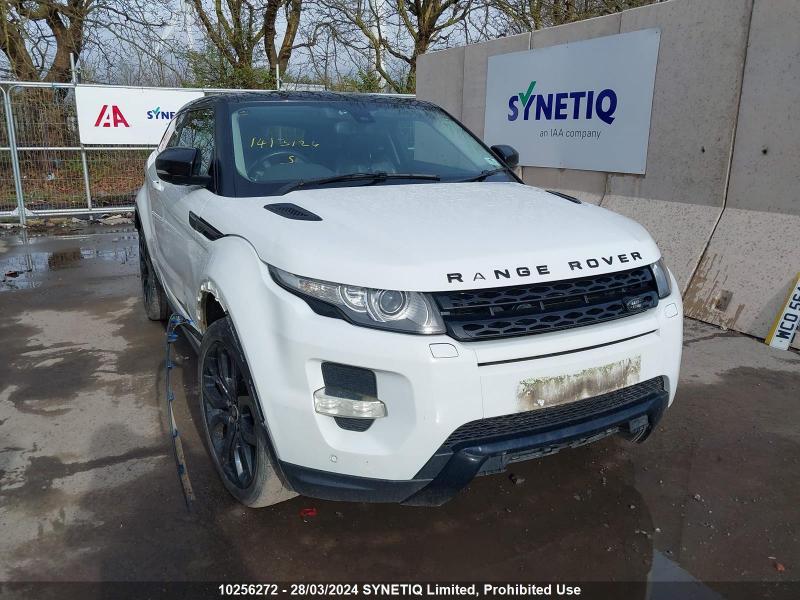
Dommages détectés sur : plaque d'immatriculation avant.
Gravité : majeur